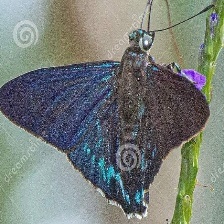
Species: MANGROVE SKIPPER